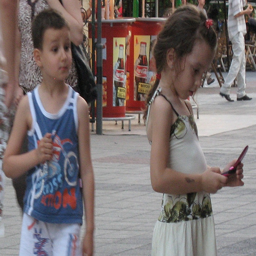
A little boy and little girl standing near each other.
A little boy is watching a little girl with a cellphone.
The little girl stopped walking to use the cell phone.
A young girl who is looking at a cell phone.
Two children one boy and one girl one using a phone.